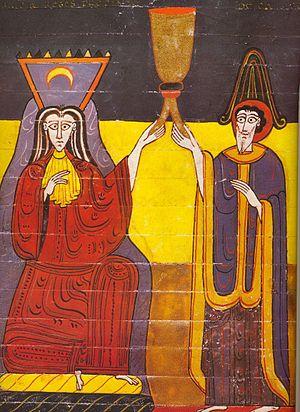
Les Beatus sont des manuscrits ibériques des Xᵉ siècle, XIᵉ siècle et XIIe siècles, plus ou moins abondamment enluminés, où sont copiés notamment les Commentaires de l'Apocalypse rédigés au VIIIᵉ siècle par le moine Beatus de Liébana. Pour bien comprendre l'importance capitale qu'a pu avoir cet ouvrage, il est indispensable d'en connaître le contexte historique de façon détaillée, ainsi que le contenu et l'interprétation qui en fut faite.
Le royaume des Asturies fut la première entité politique chrétienne établie sur la péninsule Ibérique après la chute du royaume wisigoth et la conquête musulmane de l'Hispanie. Le royaume perdura de 718 à 925, lorsque Fruela II accéda au trône du royaume de León.